Question: Please indicate a possible affordance area of baseball bat that can be used for holding
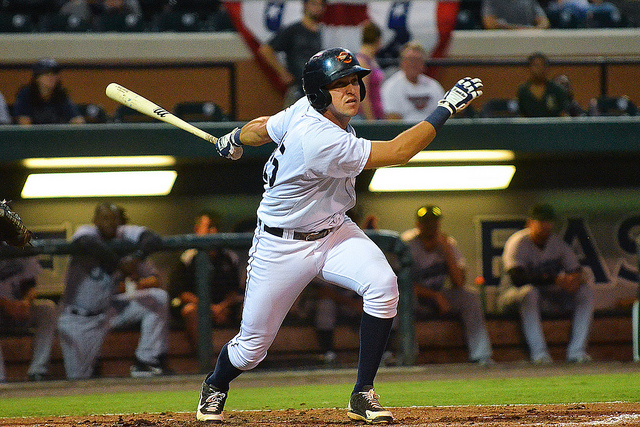
Answer: [210.5, 124.5, 245.5, 164.5]